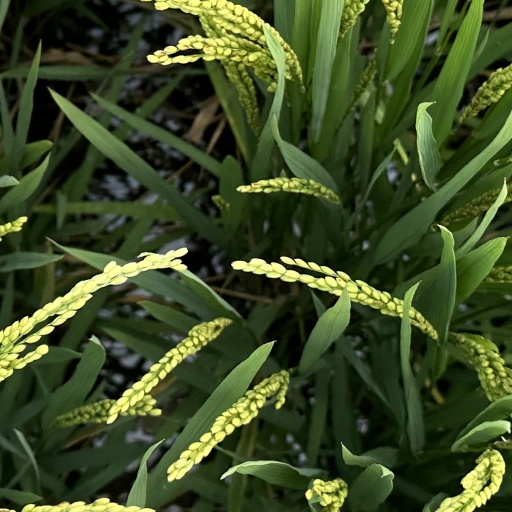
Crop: rice